Block A, Townsville Technical College

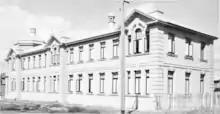
Townsville Technical College after the 1939 additions to the Stanley Street wing

Block A is a prominent building being situated on the corner of Stanley and Walker Streets, against the dramatic backdrop of Castle Hill. The two-storeyed masonry building with a metal roof forms part of a group of buildings on the southern side of Stanley Street, including the former Townsville School of Arts and the Sacred Heart Cathedral, that contribute to the aesthetic qualities of views to Castle Hill.